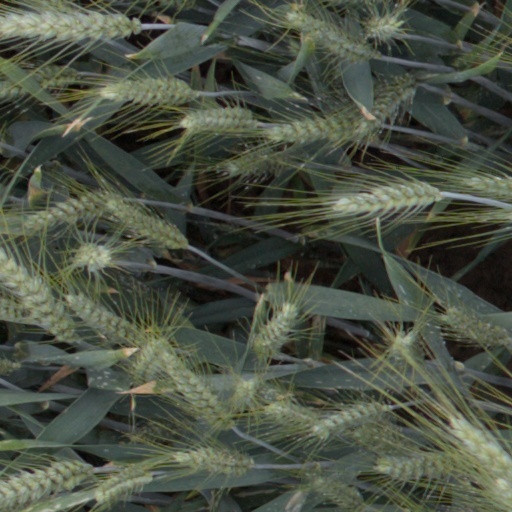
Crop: wheat